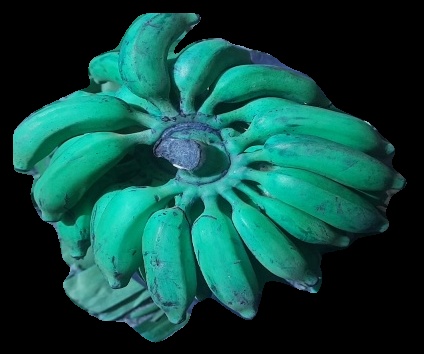
Variety: elakki-bale
Grade: grade3